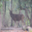
Label: deer